Louisiana French

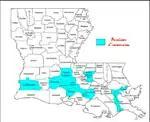
Parishes offering French immersion programs in 2011

As of autumn 2011, Louisiana had French-language total immersion or bilingual French and English immersion in ten parishes: Calcasieu, Acadia, St. Landry, St. Martin, Iberia, Lafayette, Assumption, East Baton Rouge, Jefferson and Orleans. The curriculum in both the total French-language immersion as well as in the bilingual program follows the same standards as all other schools in the parish and state.